Tom Wolfe

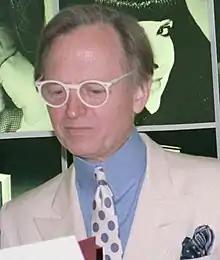
Wolfe in 1988

Thomas Kennerly Wolfe Jr. (March 2, 1930 – May 14, 2018) was an American author and journalist widely known for his association with New Journalism, a style of news writing and journalism developed in the 1960s and 1970s that incorporated literary techniques. Much of Wolfe's work is satirical and centers on the counterculture of the 1960s and issues related to class, social status, and the lifestyles of the economic and intellectual elites of New York City.